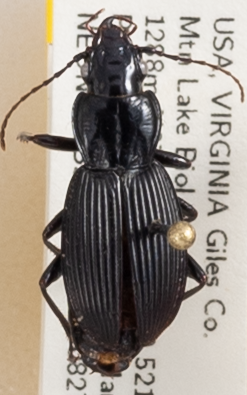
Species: Pterostichus lachrymosus
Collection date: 2019-08-27
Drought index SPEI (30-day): -0.764
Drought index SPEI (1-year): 1.69
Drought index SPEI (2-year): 1.69